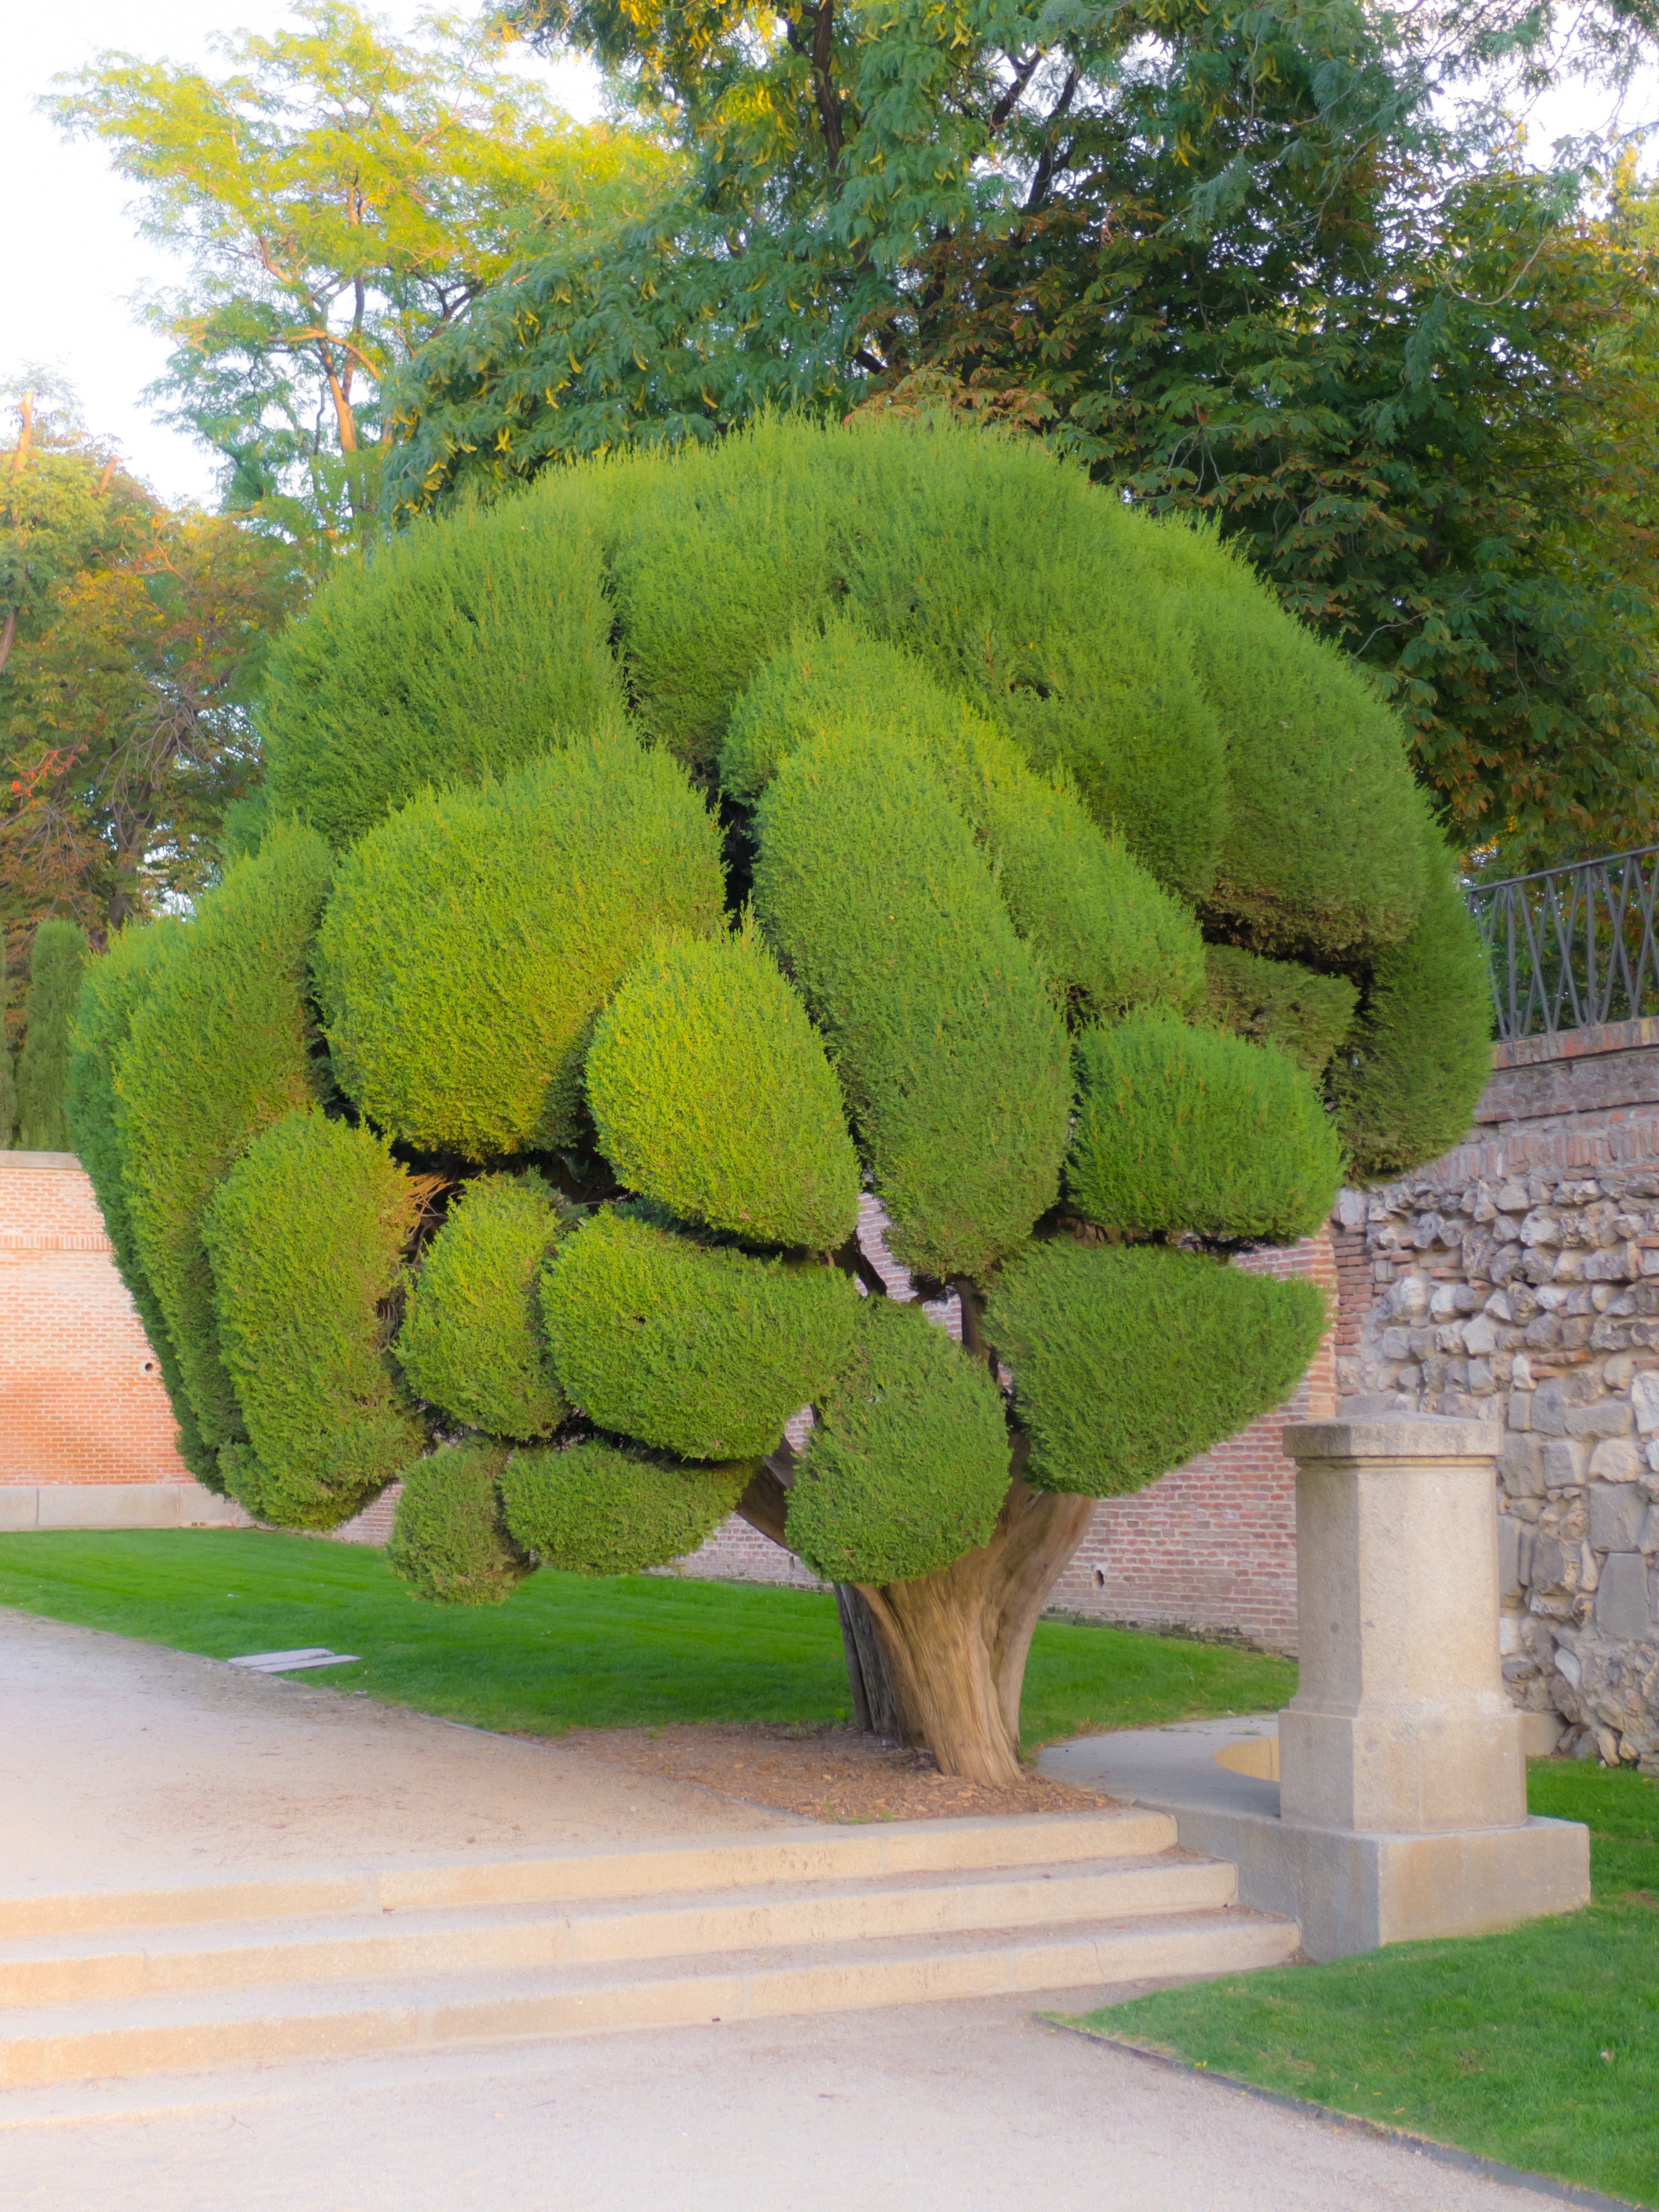
tree, nature, plant, flower, spring, produce, color, evergreen, autumn, park, brown, botany, colorful, garden, houseplant, flowers, leaves, outdoors, colors, shrub, madrid, flowering plant, maidenhair tree, woody plant, land plant